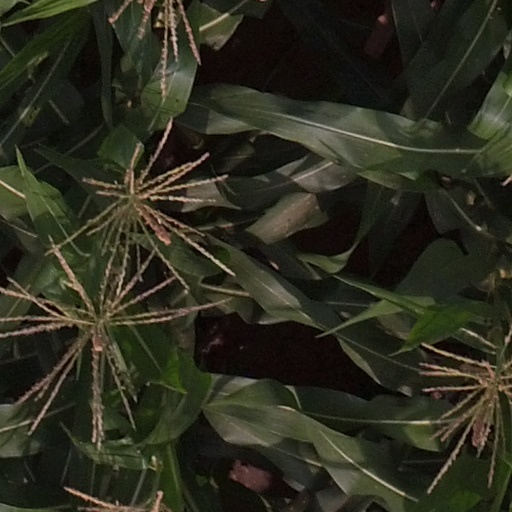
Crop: maize; corn